Schaumburg Boomers

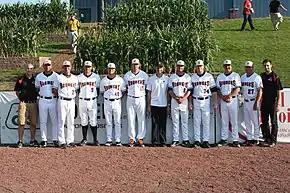

The Schaumburg Boomers (originally the Schaumburg Boomers Baseball Club) are a professional baseball team based in Schaumburg, Illinois. The Boomers compete in the Frontier League (FL) as a member of the West Division in the Midwest Conference. The Boomers have won four Frontier League championships since their founding in 2012. They are one of the three Frontier League teams located in the Chicago metropolitan area, along with the Joliet Slammers and Windy City ThunderBolts. Since the 2012 season, the team has played its home games at the Wintrust Field, which they share with the National Collegiate Athletic Association's Dominican Stars.